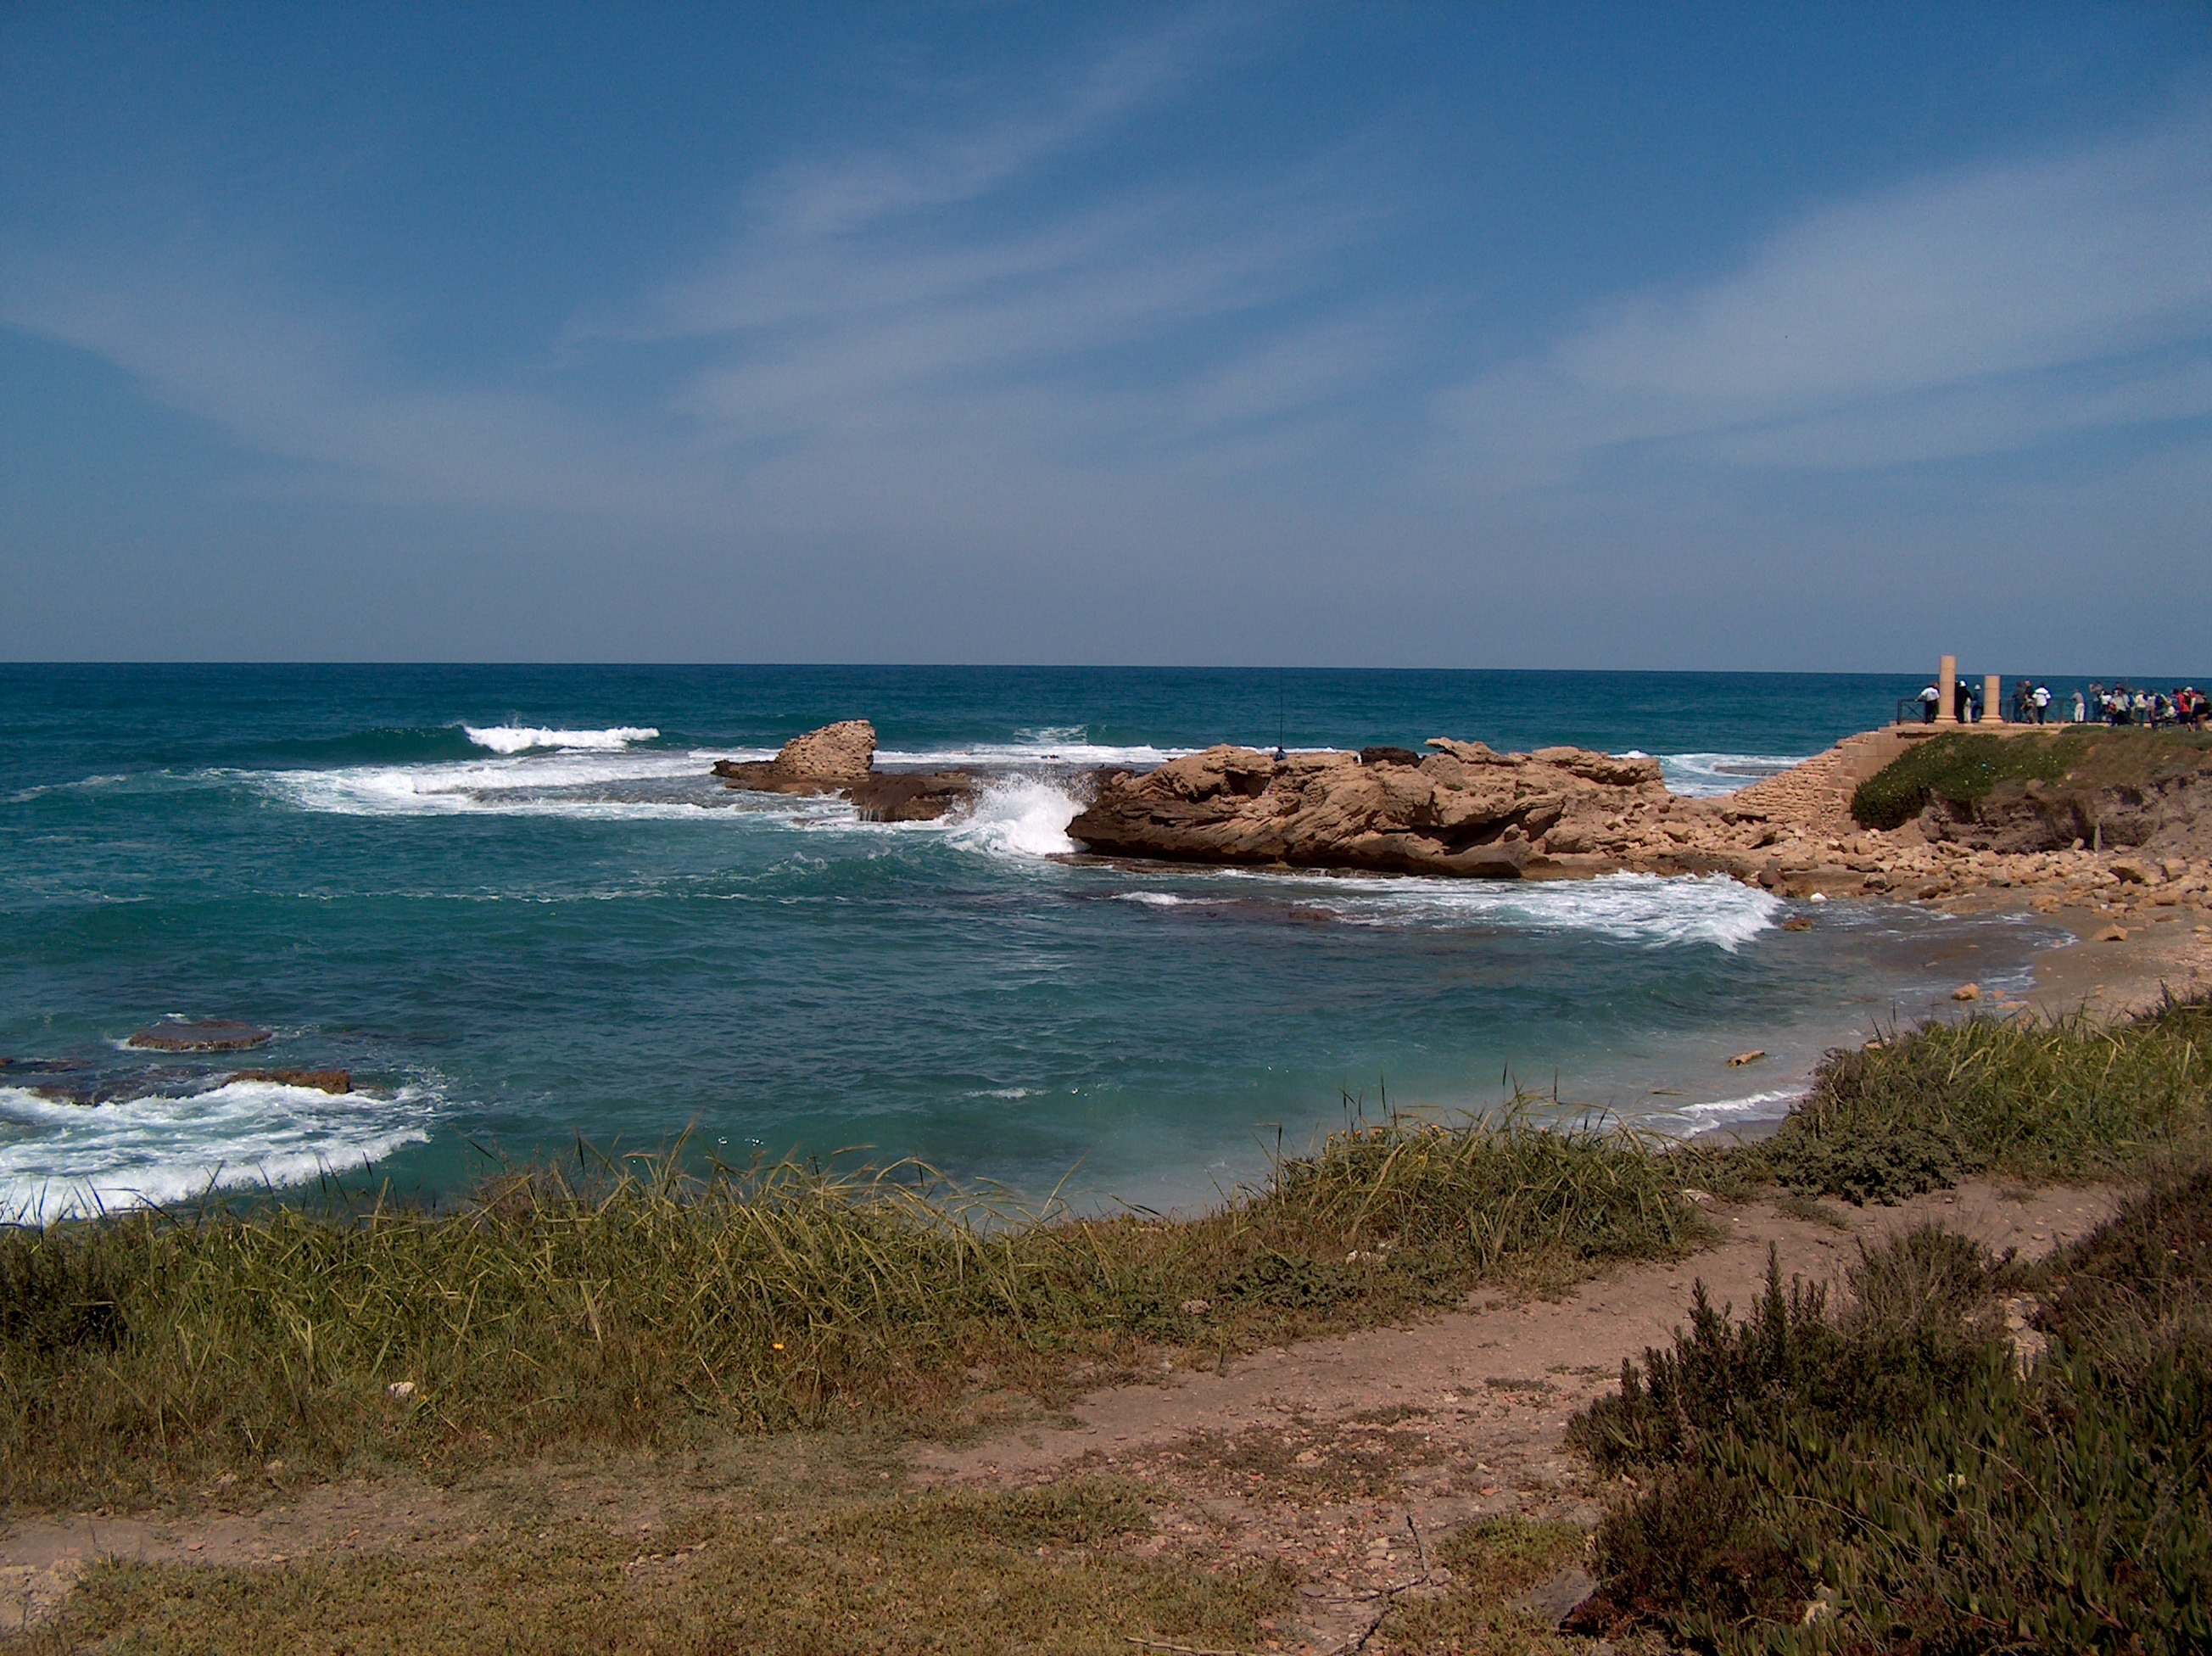
beach, sea, coast, water, sand, rock, ocean, horizon, shore, wave, vacation, cliff, cove, mediterranean, holiday, bay, terrain, body of water, israel, cape, islet, wind wave